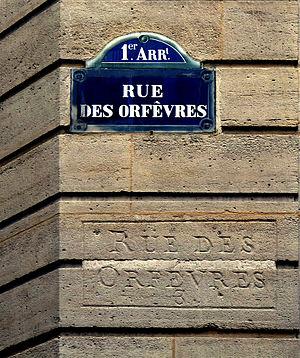
Rue des Orfèvres (plaque et ancienne inscription) - Paris Ier
La rue des Orfèvres est une voie du 1ᵉʳ arrondissement de Paris, en France.